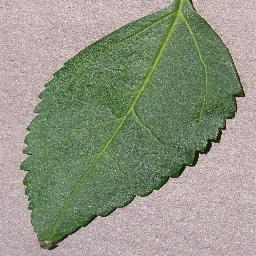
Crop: cherry
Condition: (including_sour)_healthy